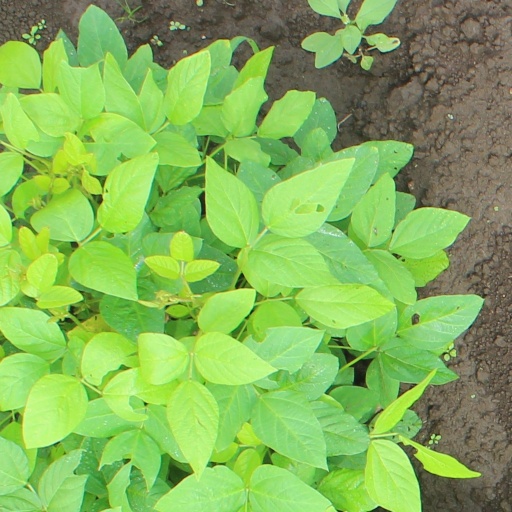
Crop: soybean